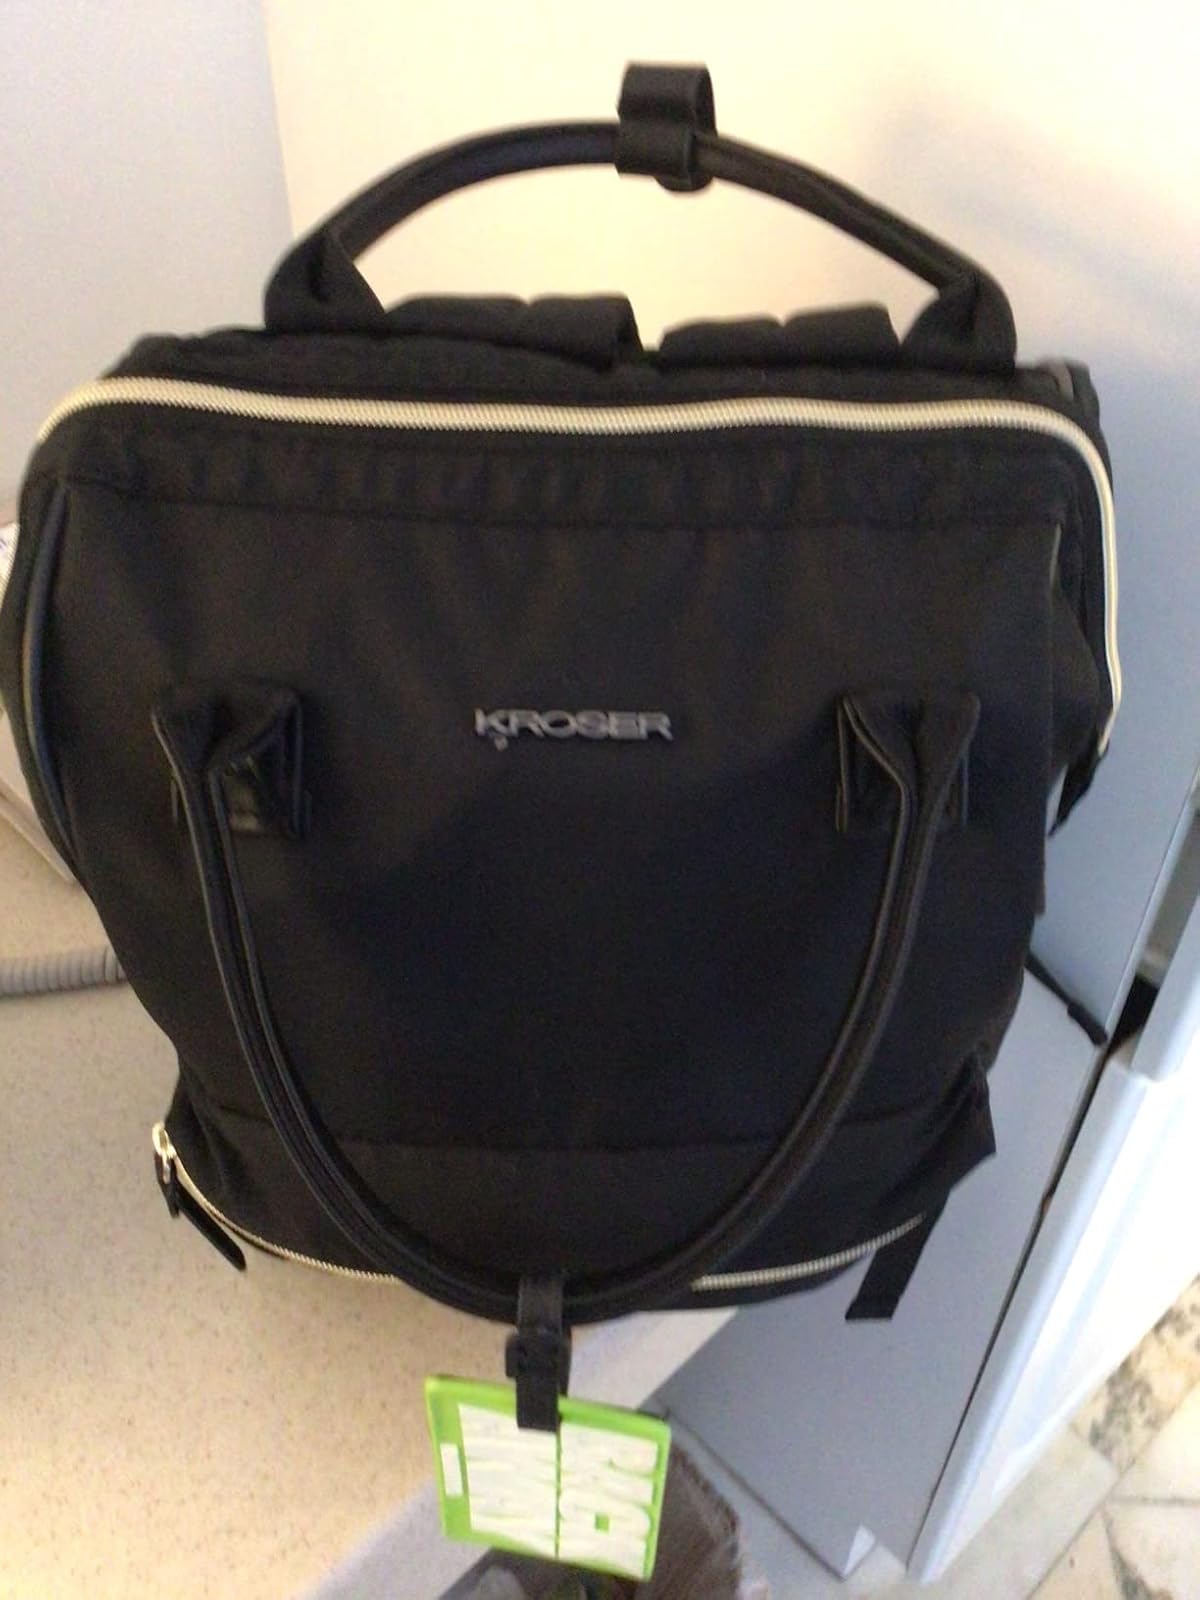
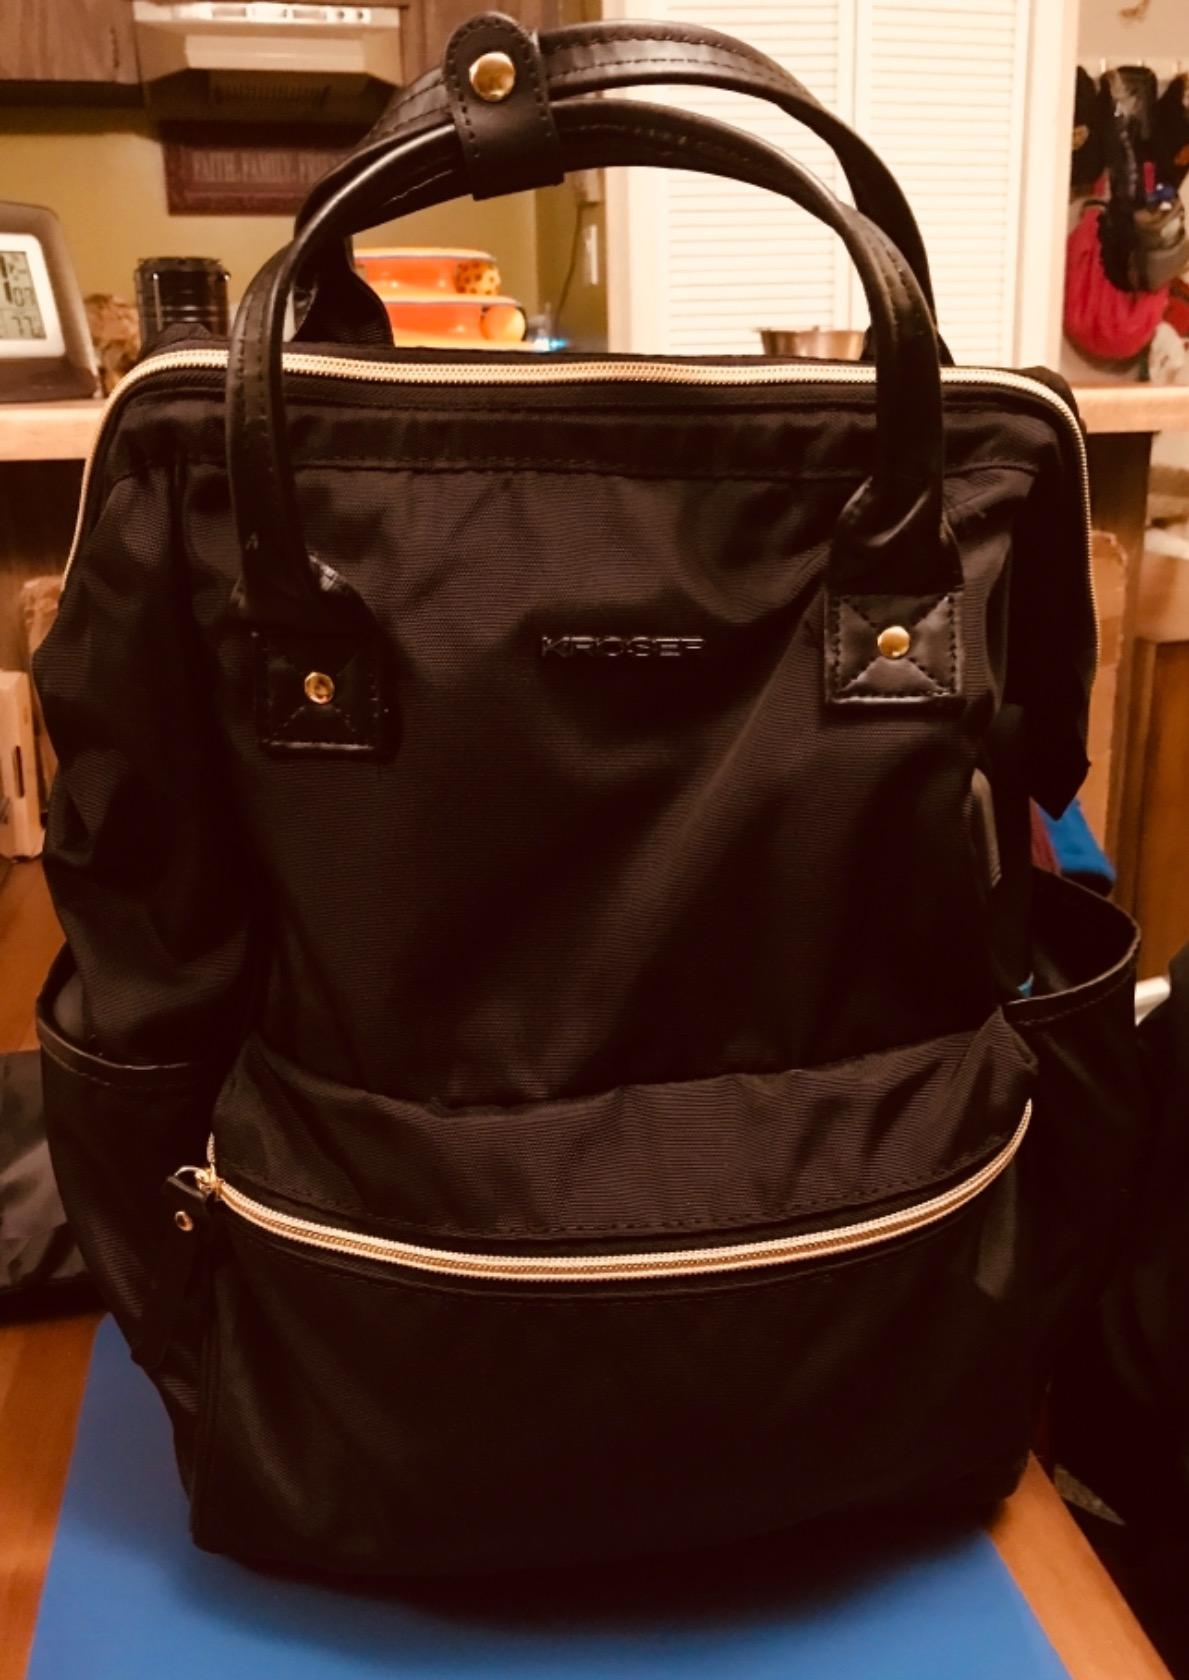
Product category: bag
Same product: yes